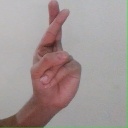
अक्षर: र